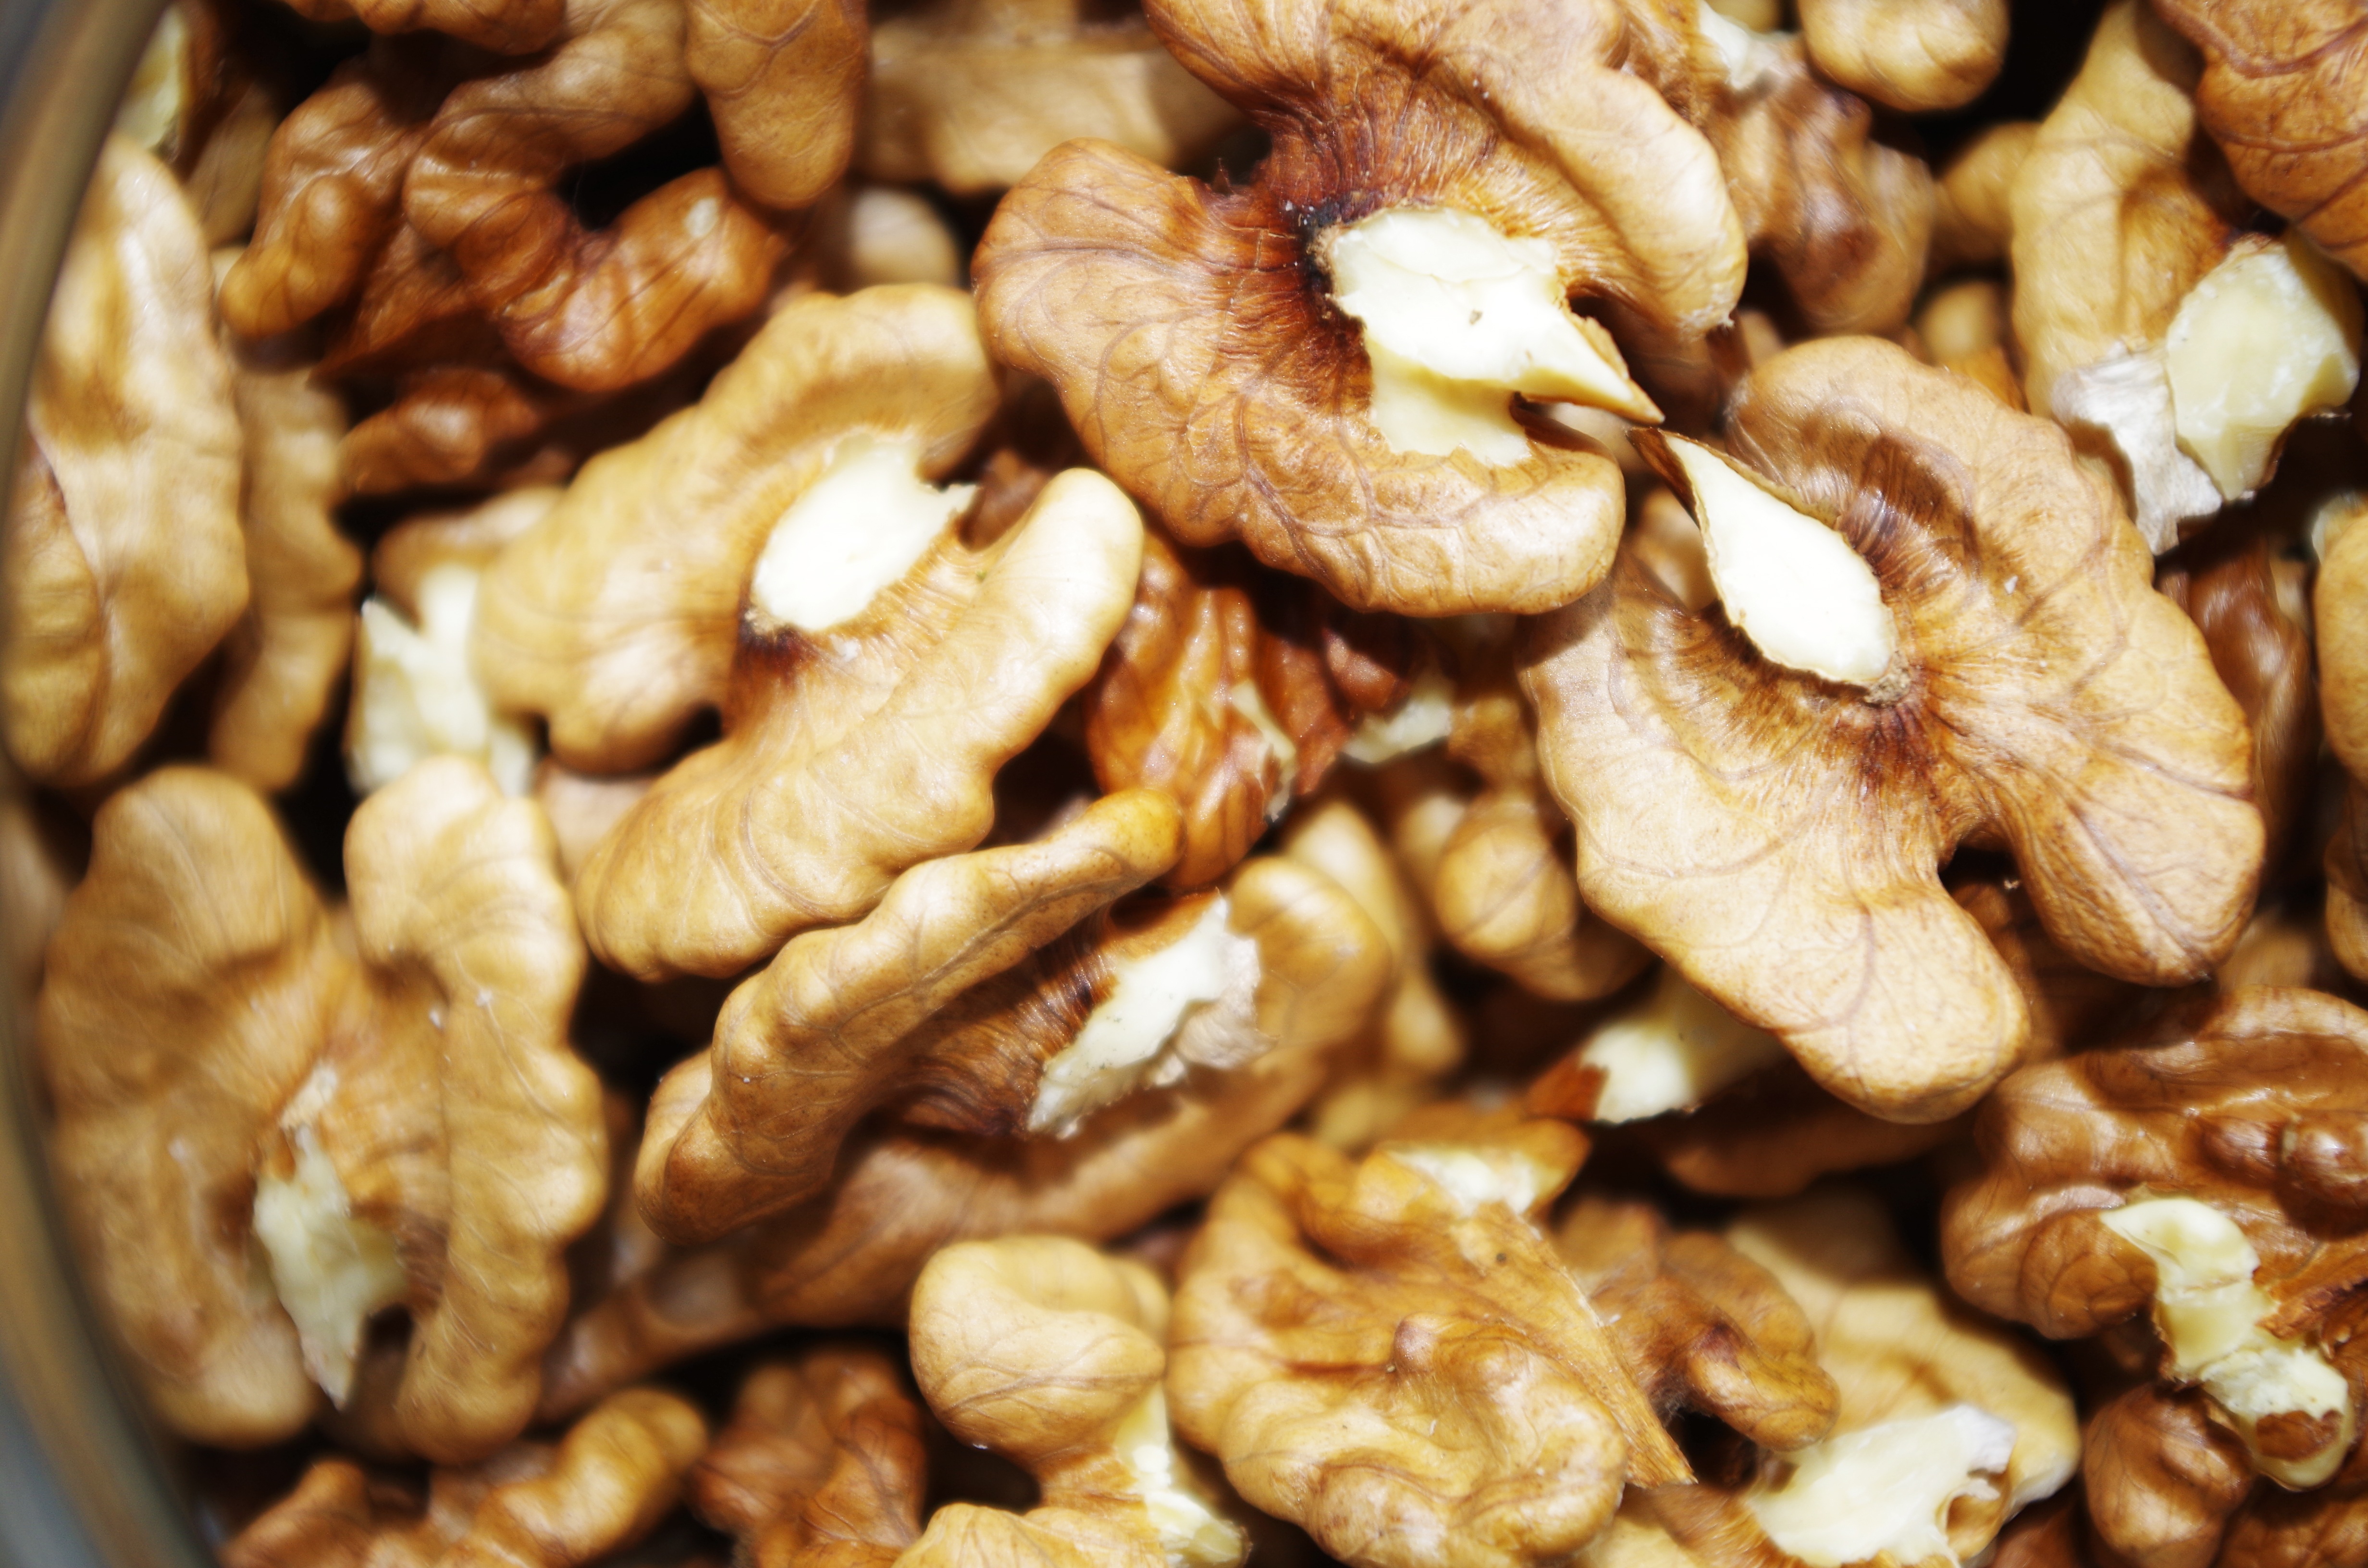
plant, fruit, food, produce, nut, breakfast, baking, walnut, nuts, walnuts, flowering plant, peeled, grass family, land plant, snack food, nuts seeds, tree nuts